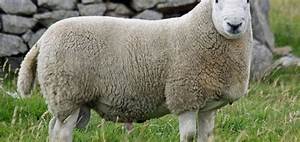
Label: pecora